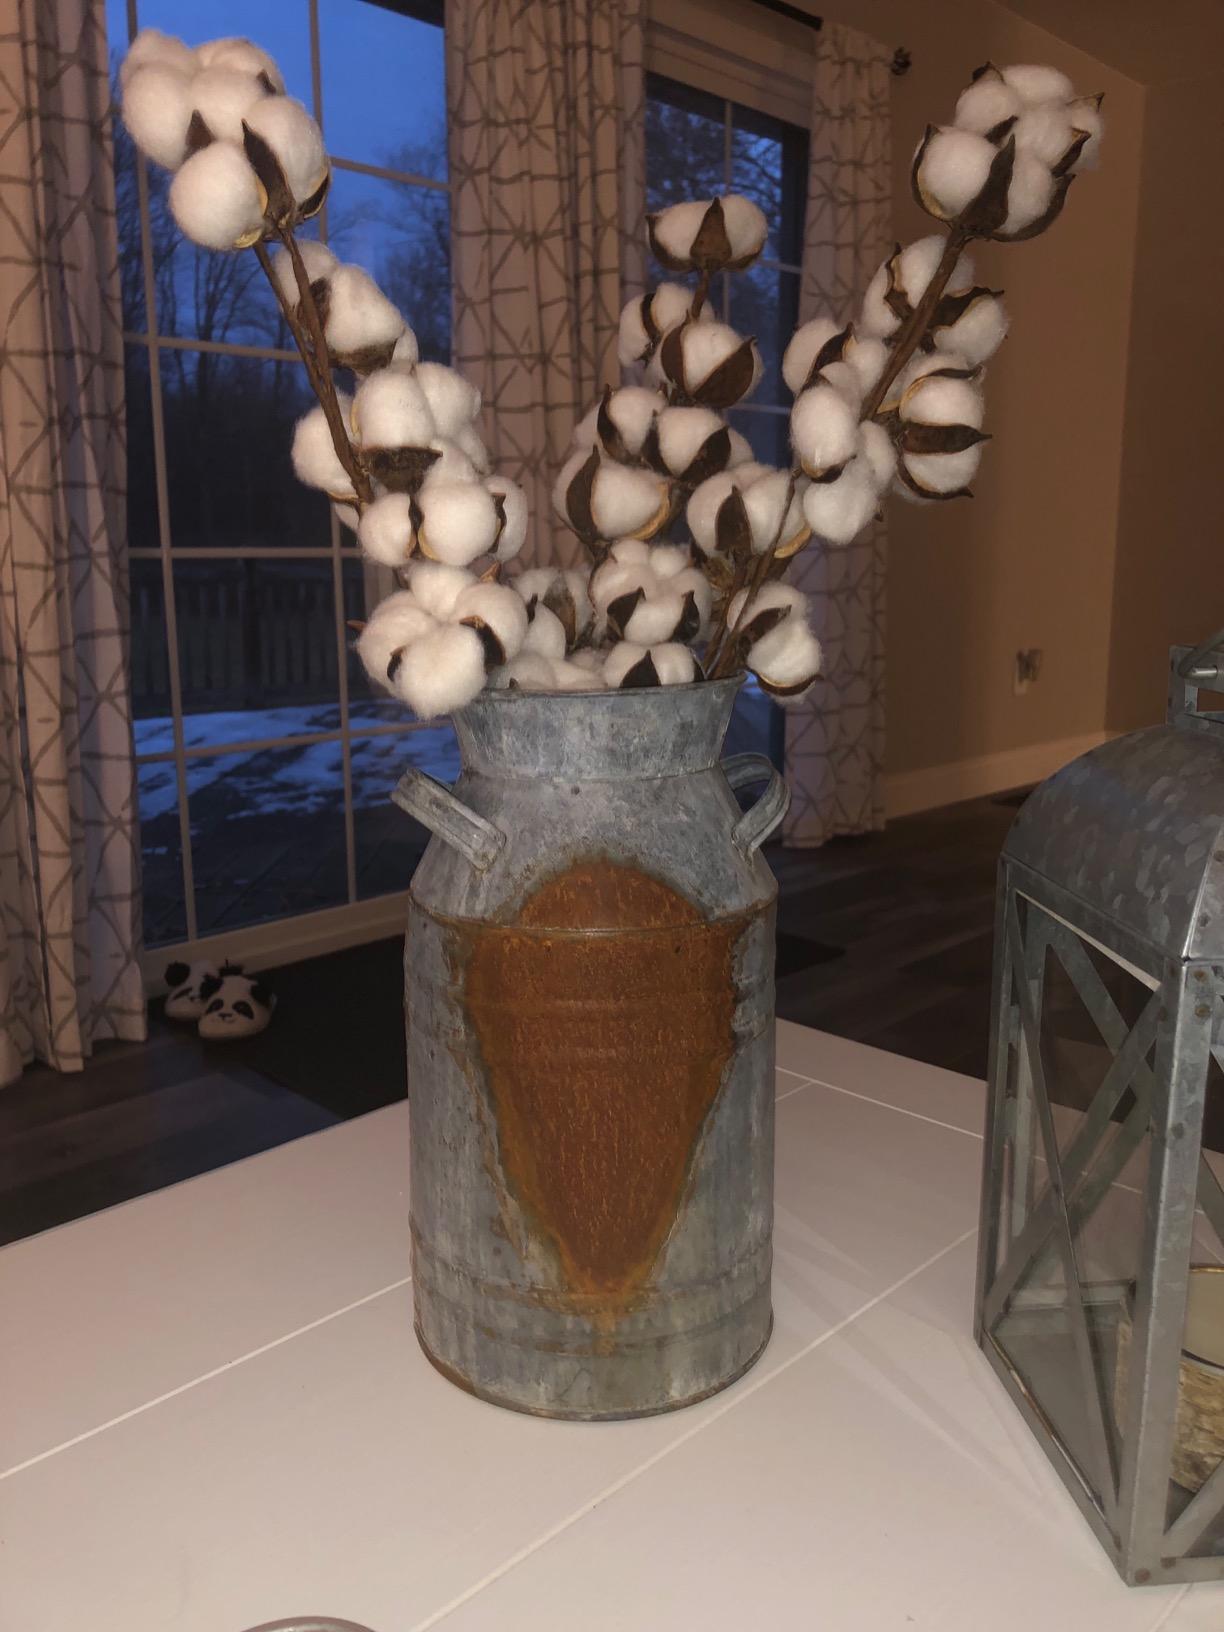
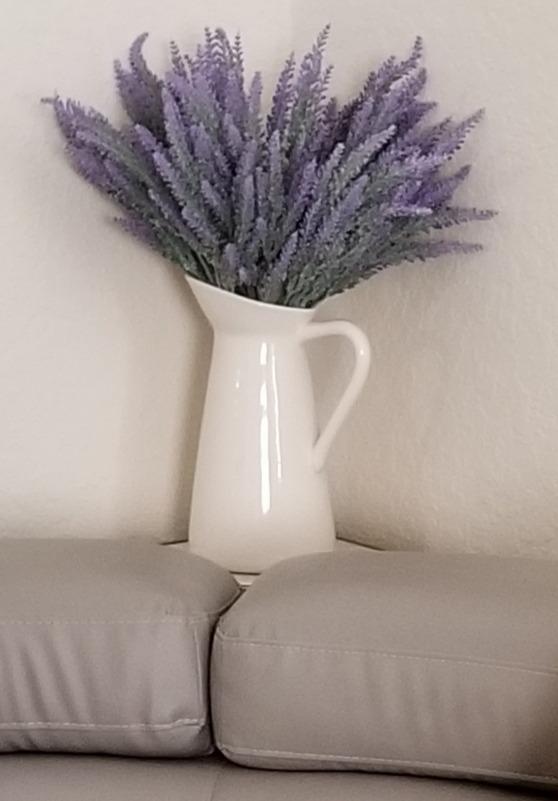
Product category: vase
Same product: no